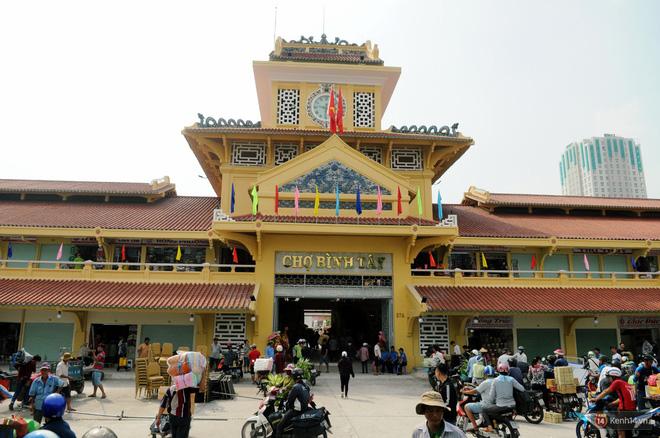
đây là khung cảnh xuất hiện ở phía trước của một khu chợ